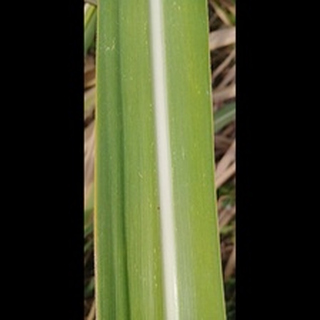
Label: healthy_sugarcane